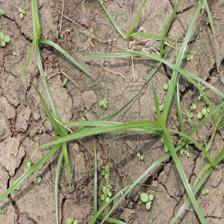
Label: Grass